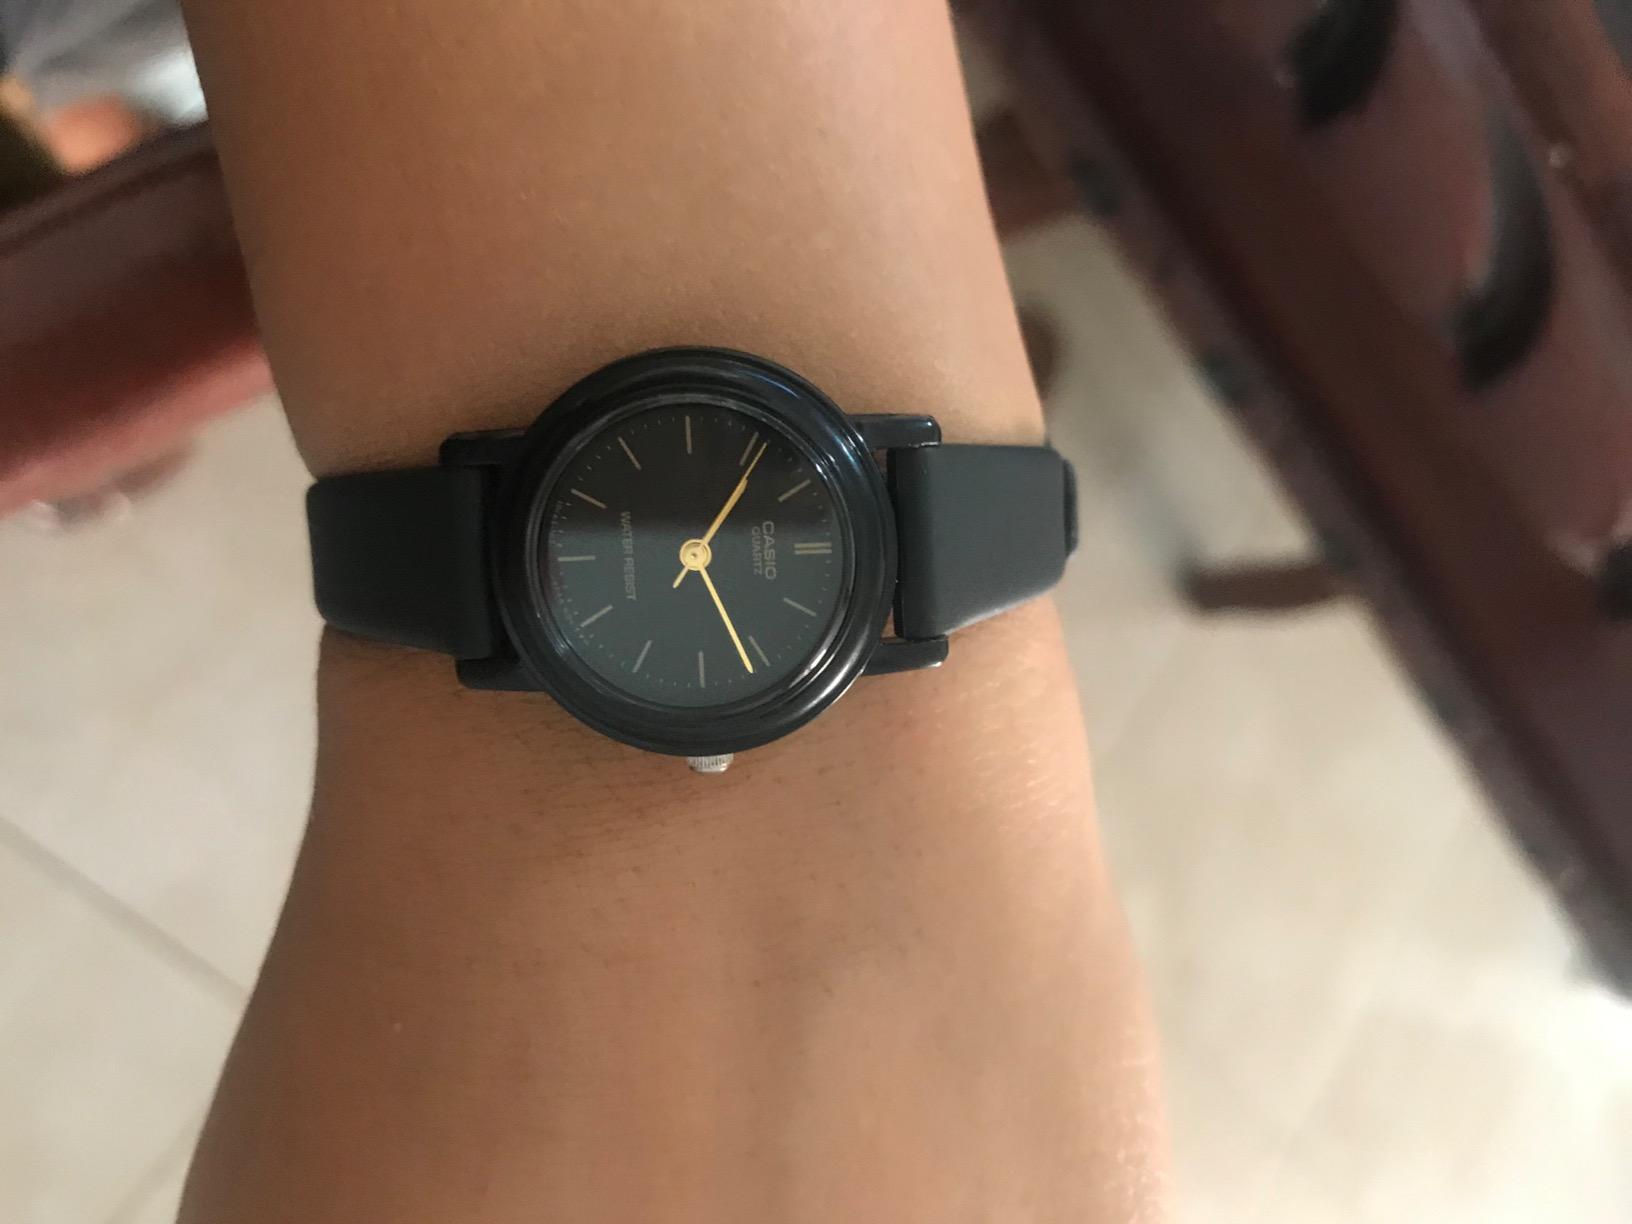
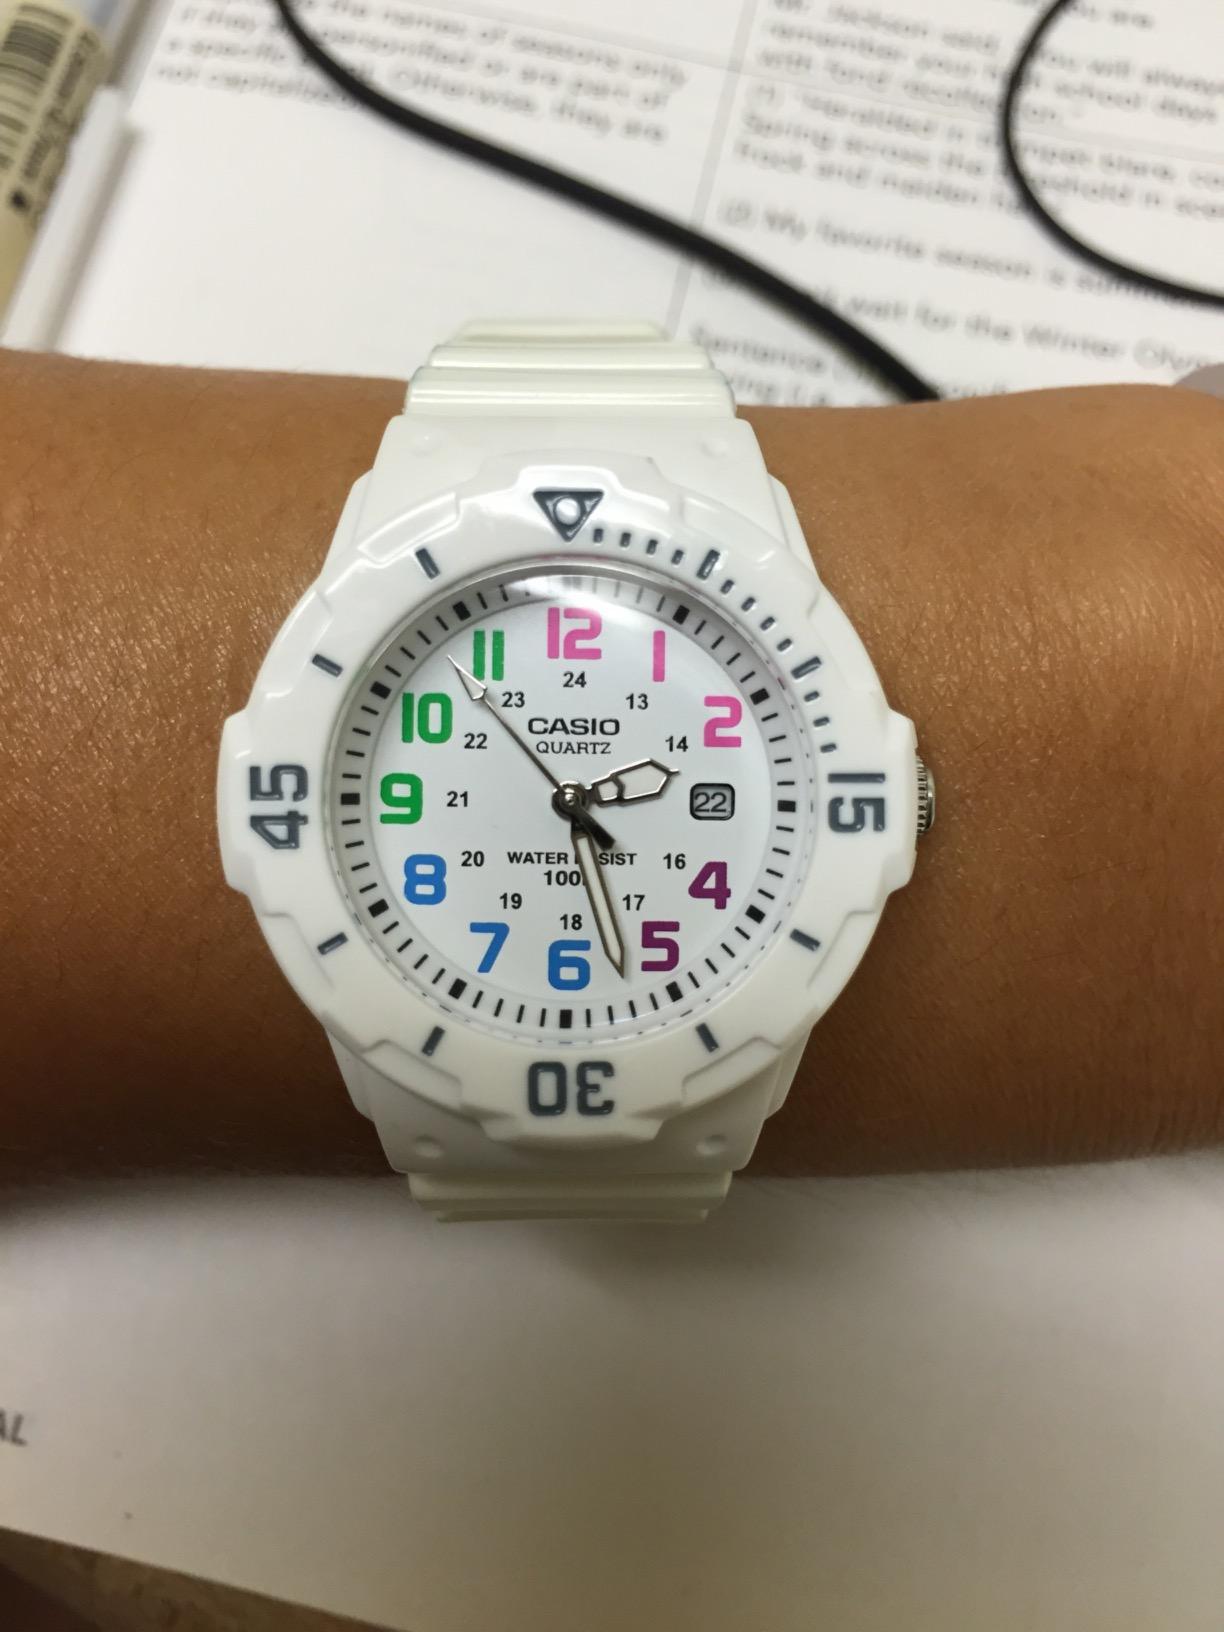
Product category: accessories_watch
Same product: no